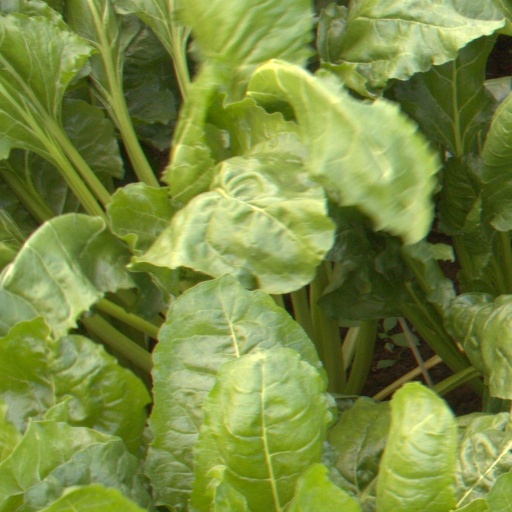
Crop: sugar beet